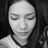
Emotion: sad